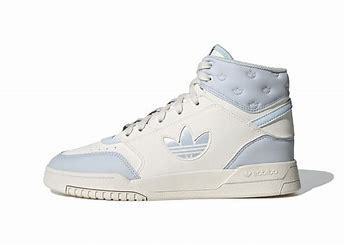
Brand: adidas
Model: Drop Step Skate